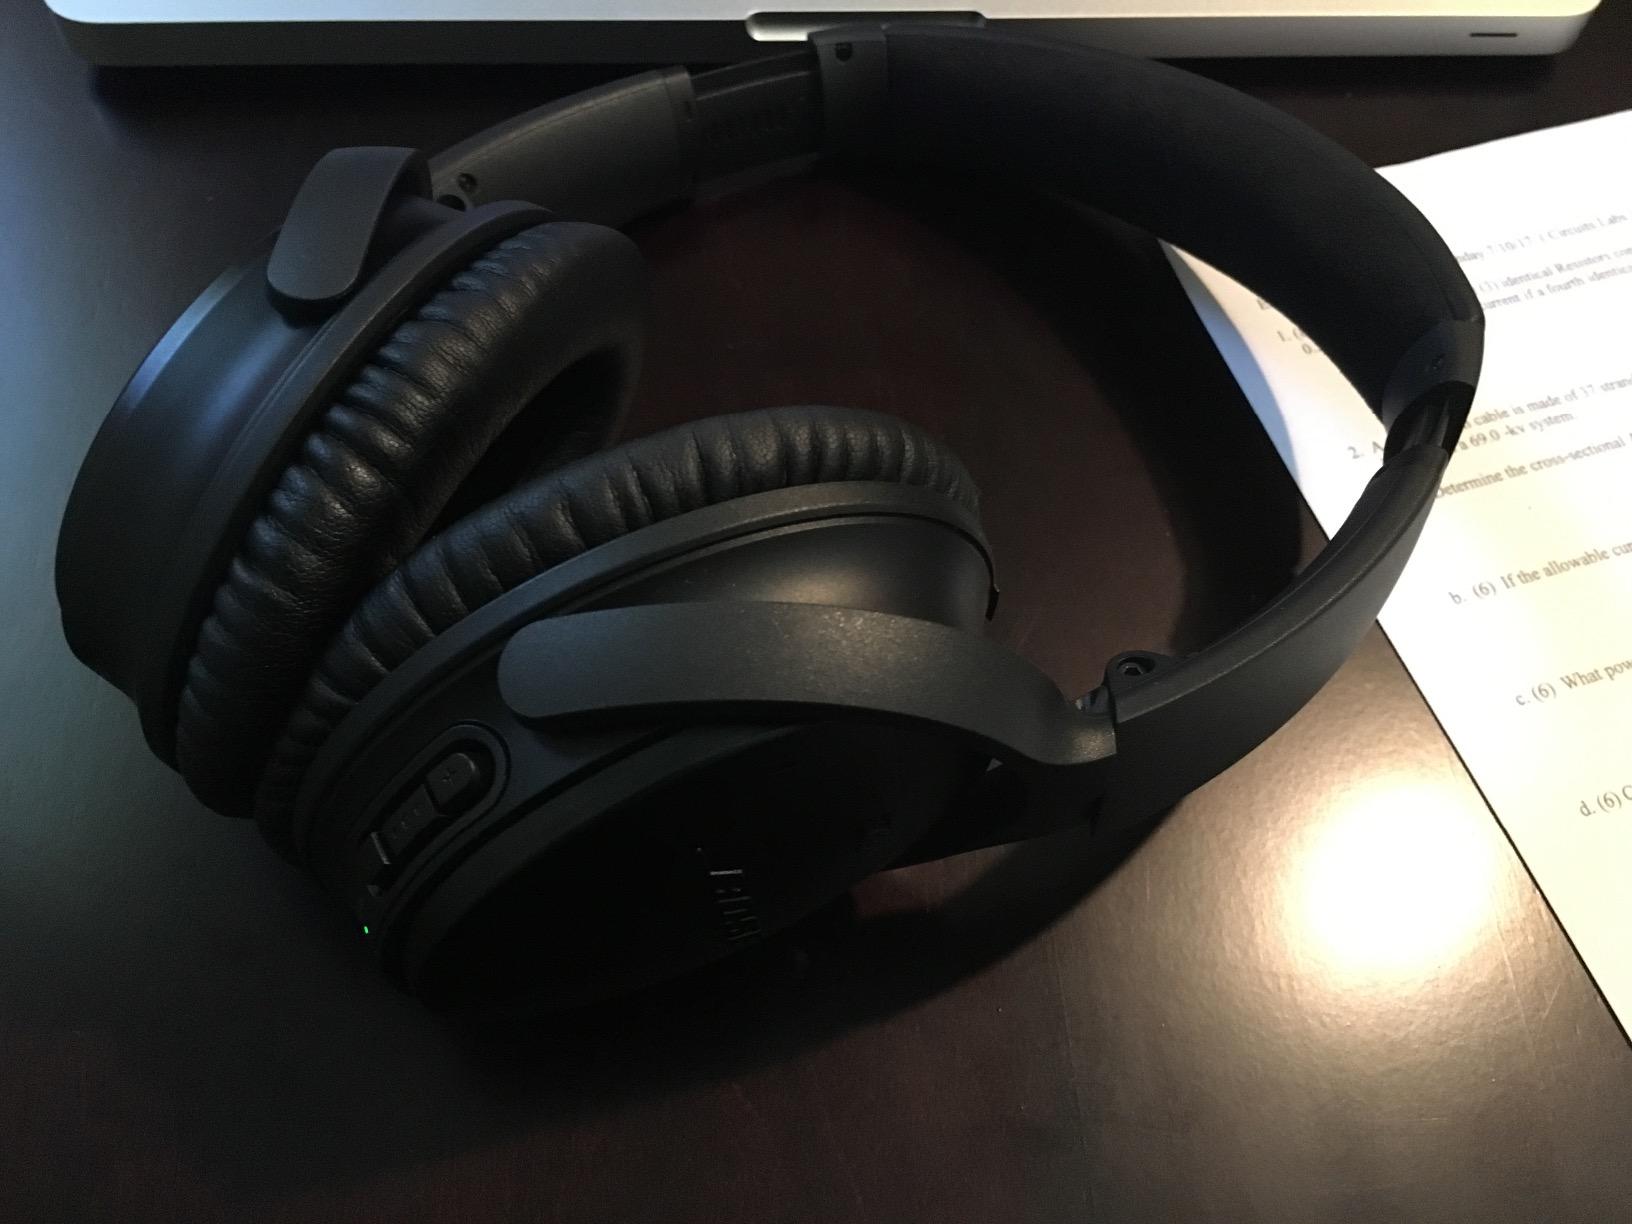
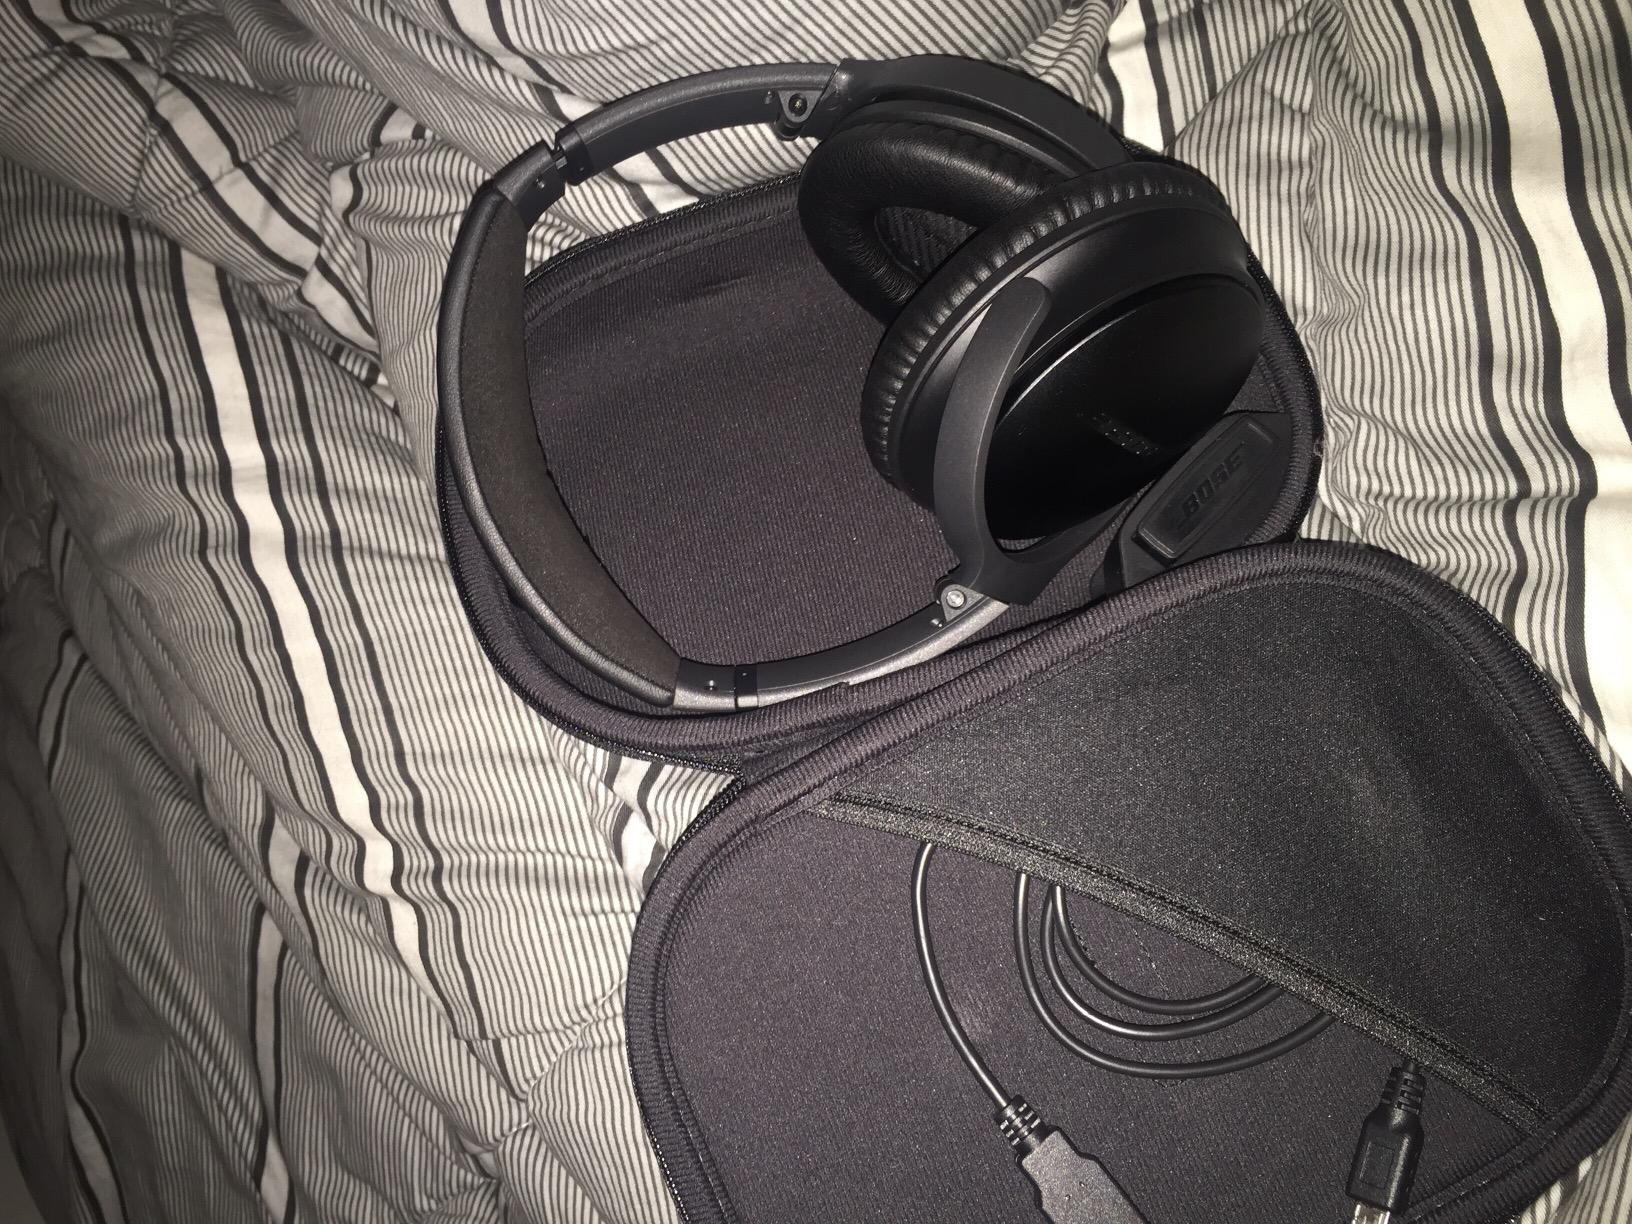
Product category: headphones
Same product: yes